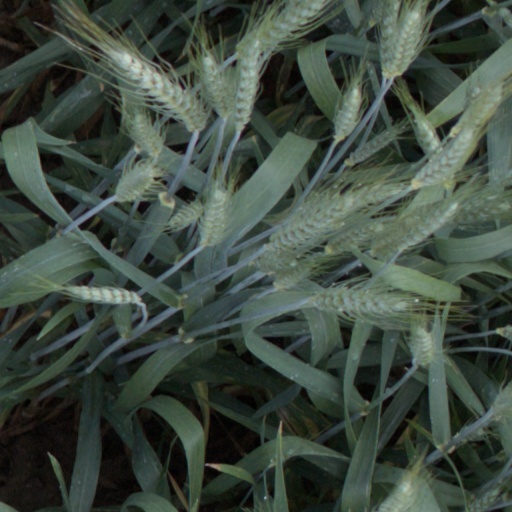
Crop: wheat